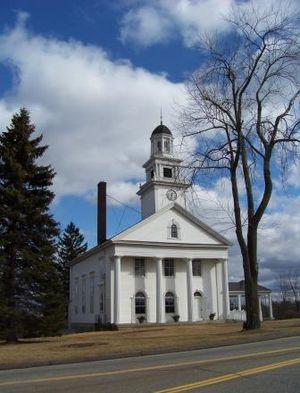
Goshen est une ville située dans le comté de Litchfield, dans l'État du Connecticut. Selon le recensement de 2010, Goshen avait une population totale de 2 976 habitants.